Typhoon Nangka (2015)

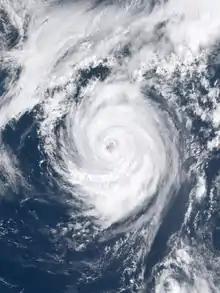
Typhoon Nangka approaching Shikoku, Japan on July 16

After reaching its initial peak intensity, Nangka slightly weakened as convection along the west side of the system was restricted due to the TUTT cell, and the eye became cloud-filled. Decreasing wind shear and increasing sea surface temperatures allowed the intensification trend to resume, and the structure became more symmetric late on July 8 as it moved toward the Northern Marianas Islands. A well-defined inner eye re-developed inside of an outer eyewall. On July 9, the JTWC upgraded Nangka to a Category 4-equivalent super typhoon, estimating peak 1 minute winds of 250 km/h (155 mph). The JMA also assessed a 10-minute peak of 185 km/h (115 mph). At 06:00 UTC on July 9, the eye of Nangka passed over the uninhabited island of Alamagan. The typhoon later weakened while turning more to the west due to increased wind shear. The eye became cloud-filled and was no longer visible by July 11, although the organization was sustained by good outflow to the south. However, the convection reorganized the next day and the eye reformed. By that time, Nangka was slowing and nearly stationary as the subtropical ridge receded to the east.